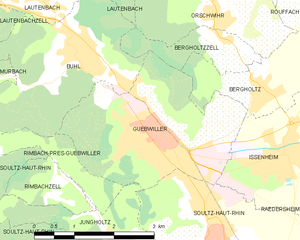
Carte des communes françaises